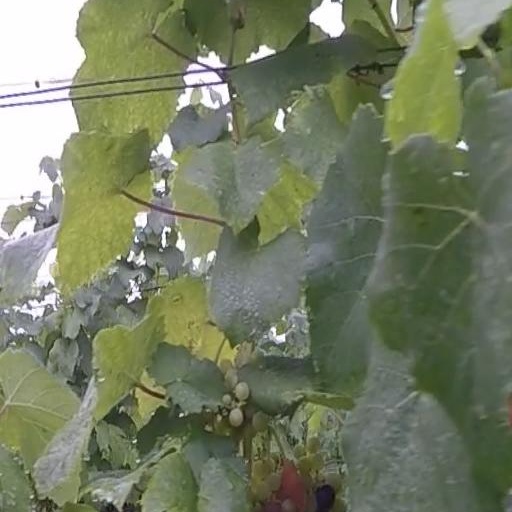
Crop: grape